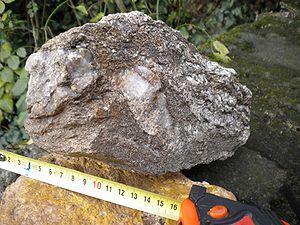
Le Massif central est avec le Massif armoricain le plus grand domaine du socle cristallophyllien affleurant de la France. Son évolution géologique commença à la fin du Néoprotérozoïque et dura jusqu'à l'Holocène. Son organisation structurale a été déterminée par l'orogenèse calédonienne et l'orogenèse hercynienne. L'orogenèse alpine joua également un rôle en soulevant la frange orientale et probablement en déclenchant le volcanisme du Cénozoïque. Le Massif central est géologiquement très vieux comme l'atteste l'âge des zircons attribués à l'Archéen. La structure est un empilement de nappes métamorphiques issues d'un cisaillement du socle cristallin.